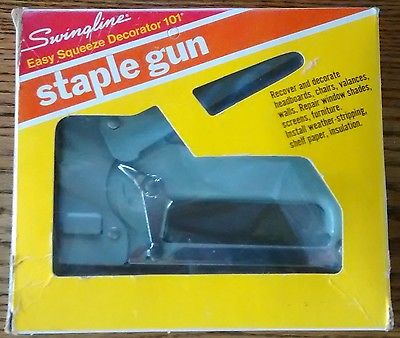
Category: stapler